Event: Nepal Earthquake
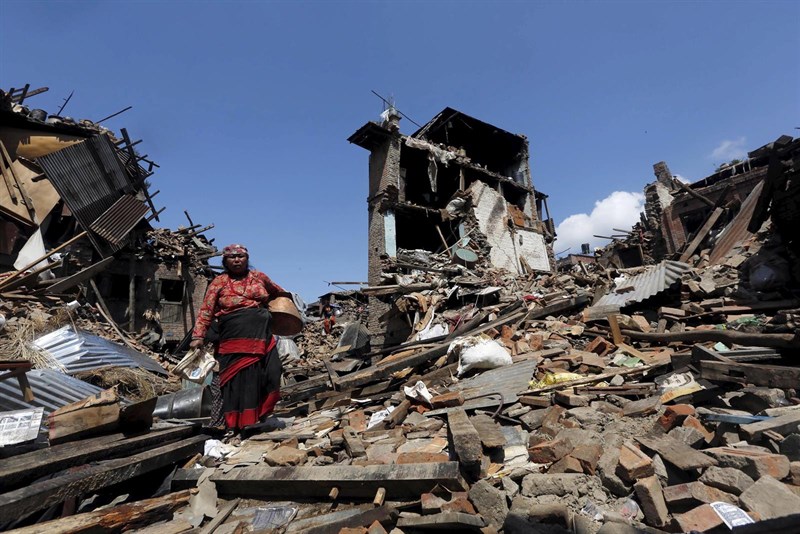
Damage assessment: damage